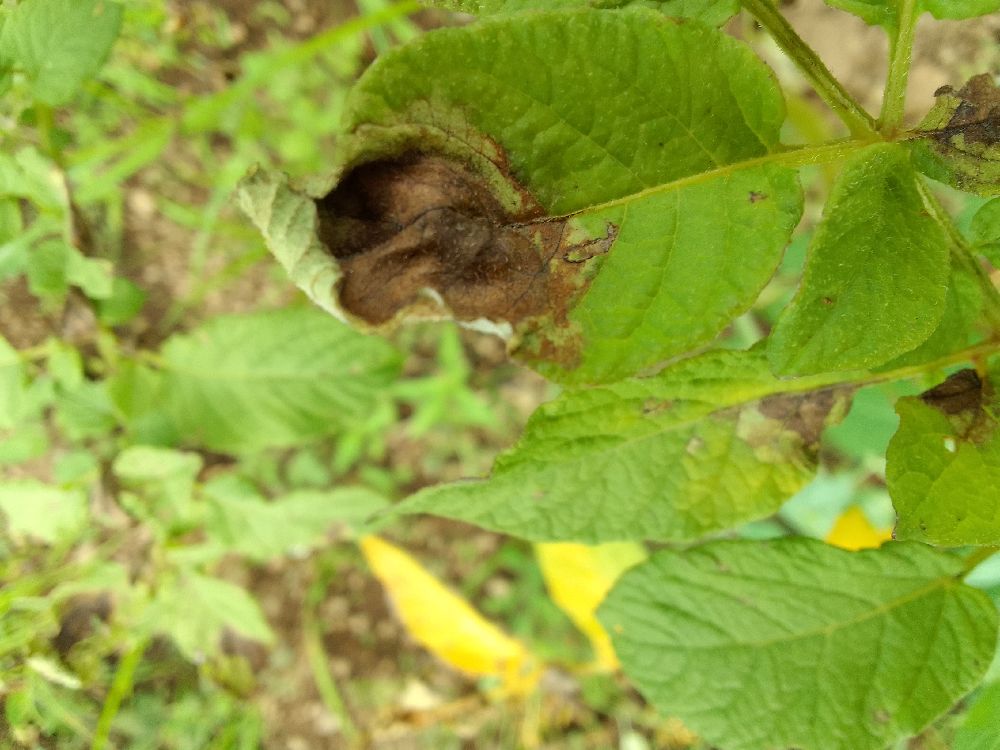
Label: Late blight